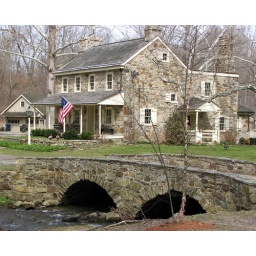
A nice stone house and stone bridge on Lower Pine Creek Rd near Chester Springs, PA